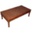
Label: table